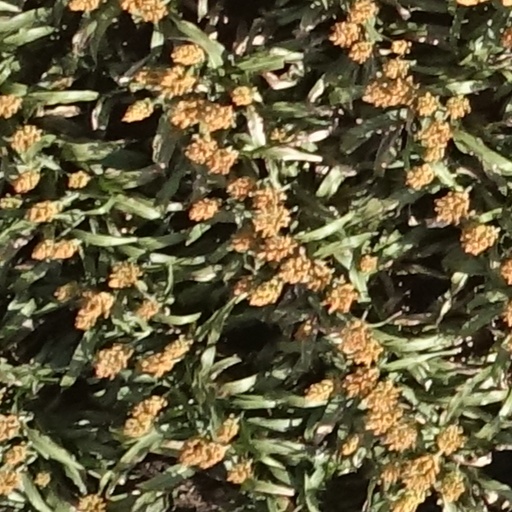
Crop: sorghum